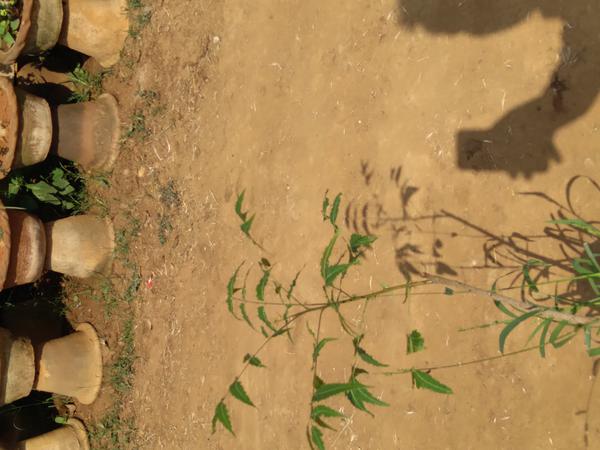
Plant: Neem